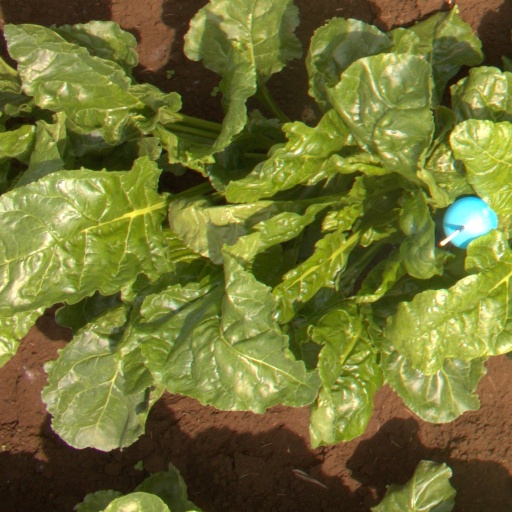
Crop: sugar beet